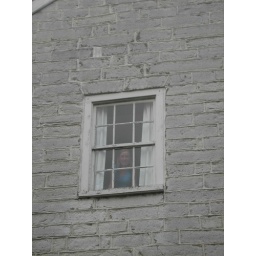
Lynn smiles from the window in the house in which we stayed for the weekend, a stone home from the 1820's near the stable